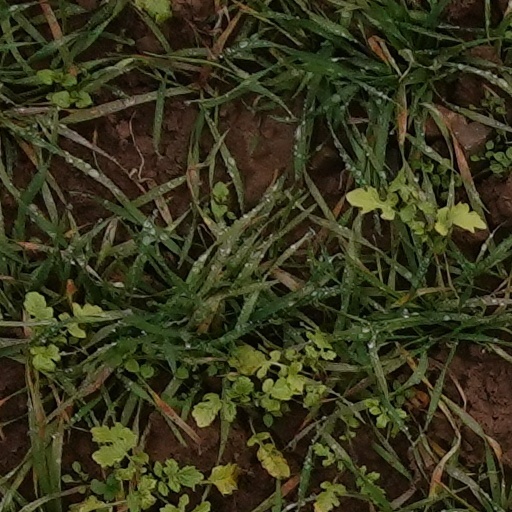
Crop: wheat